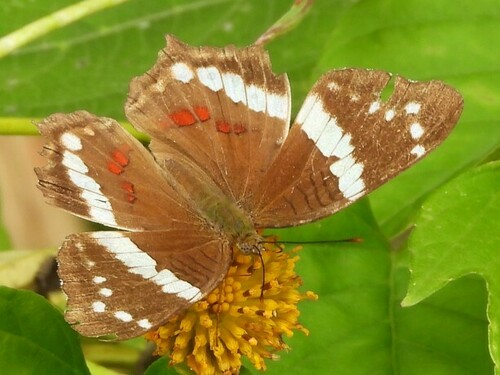
Scientific name: Anartia fatima
Common name: Banded peacock
Family: Nymphalidae
Order: Lepidoptera
Pollinator type: Primary pollinator
Habitat: Open areas and gardens
Geographic range: South America
Conservation status: Least Concern